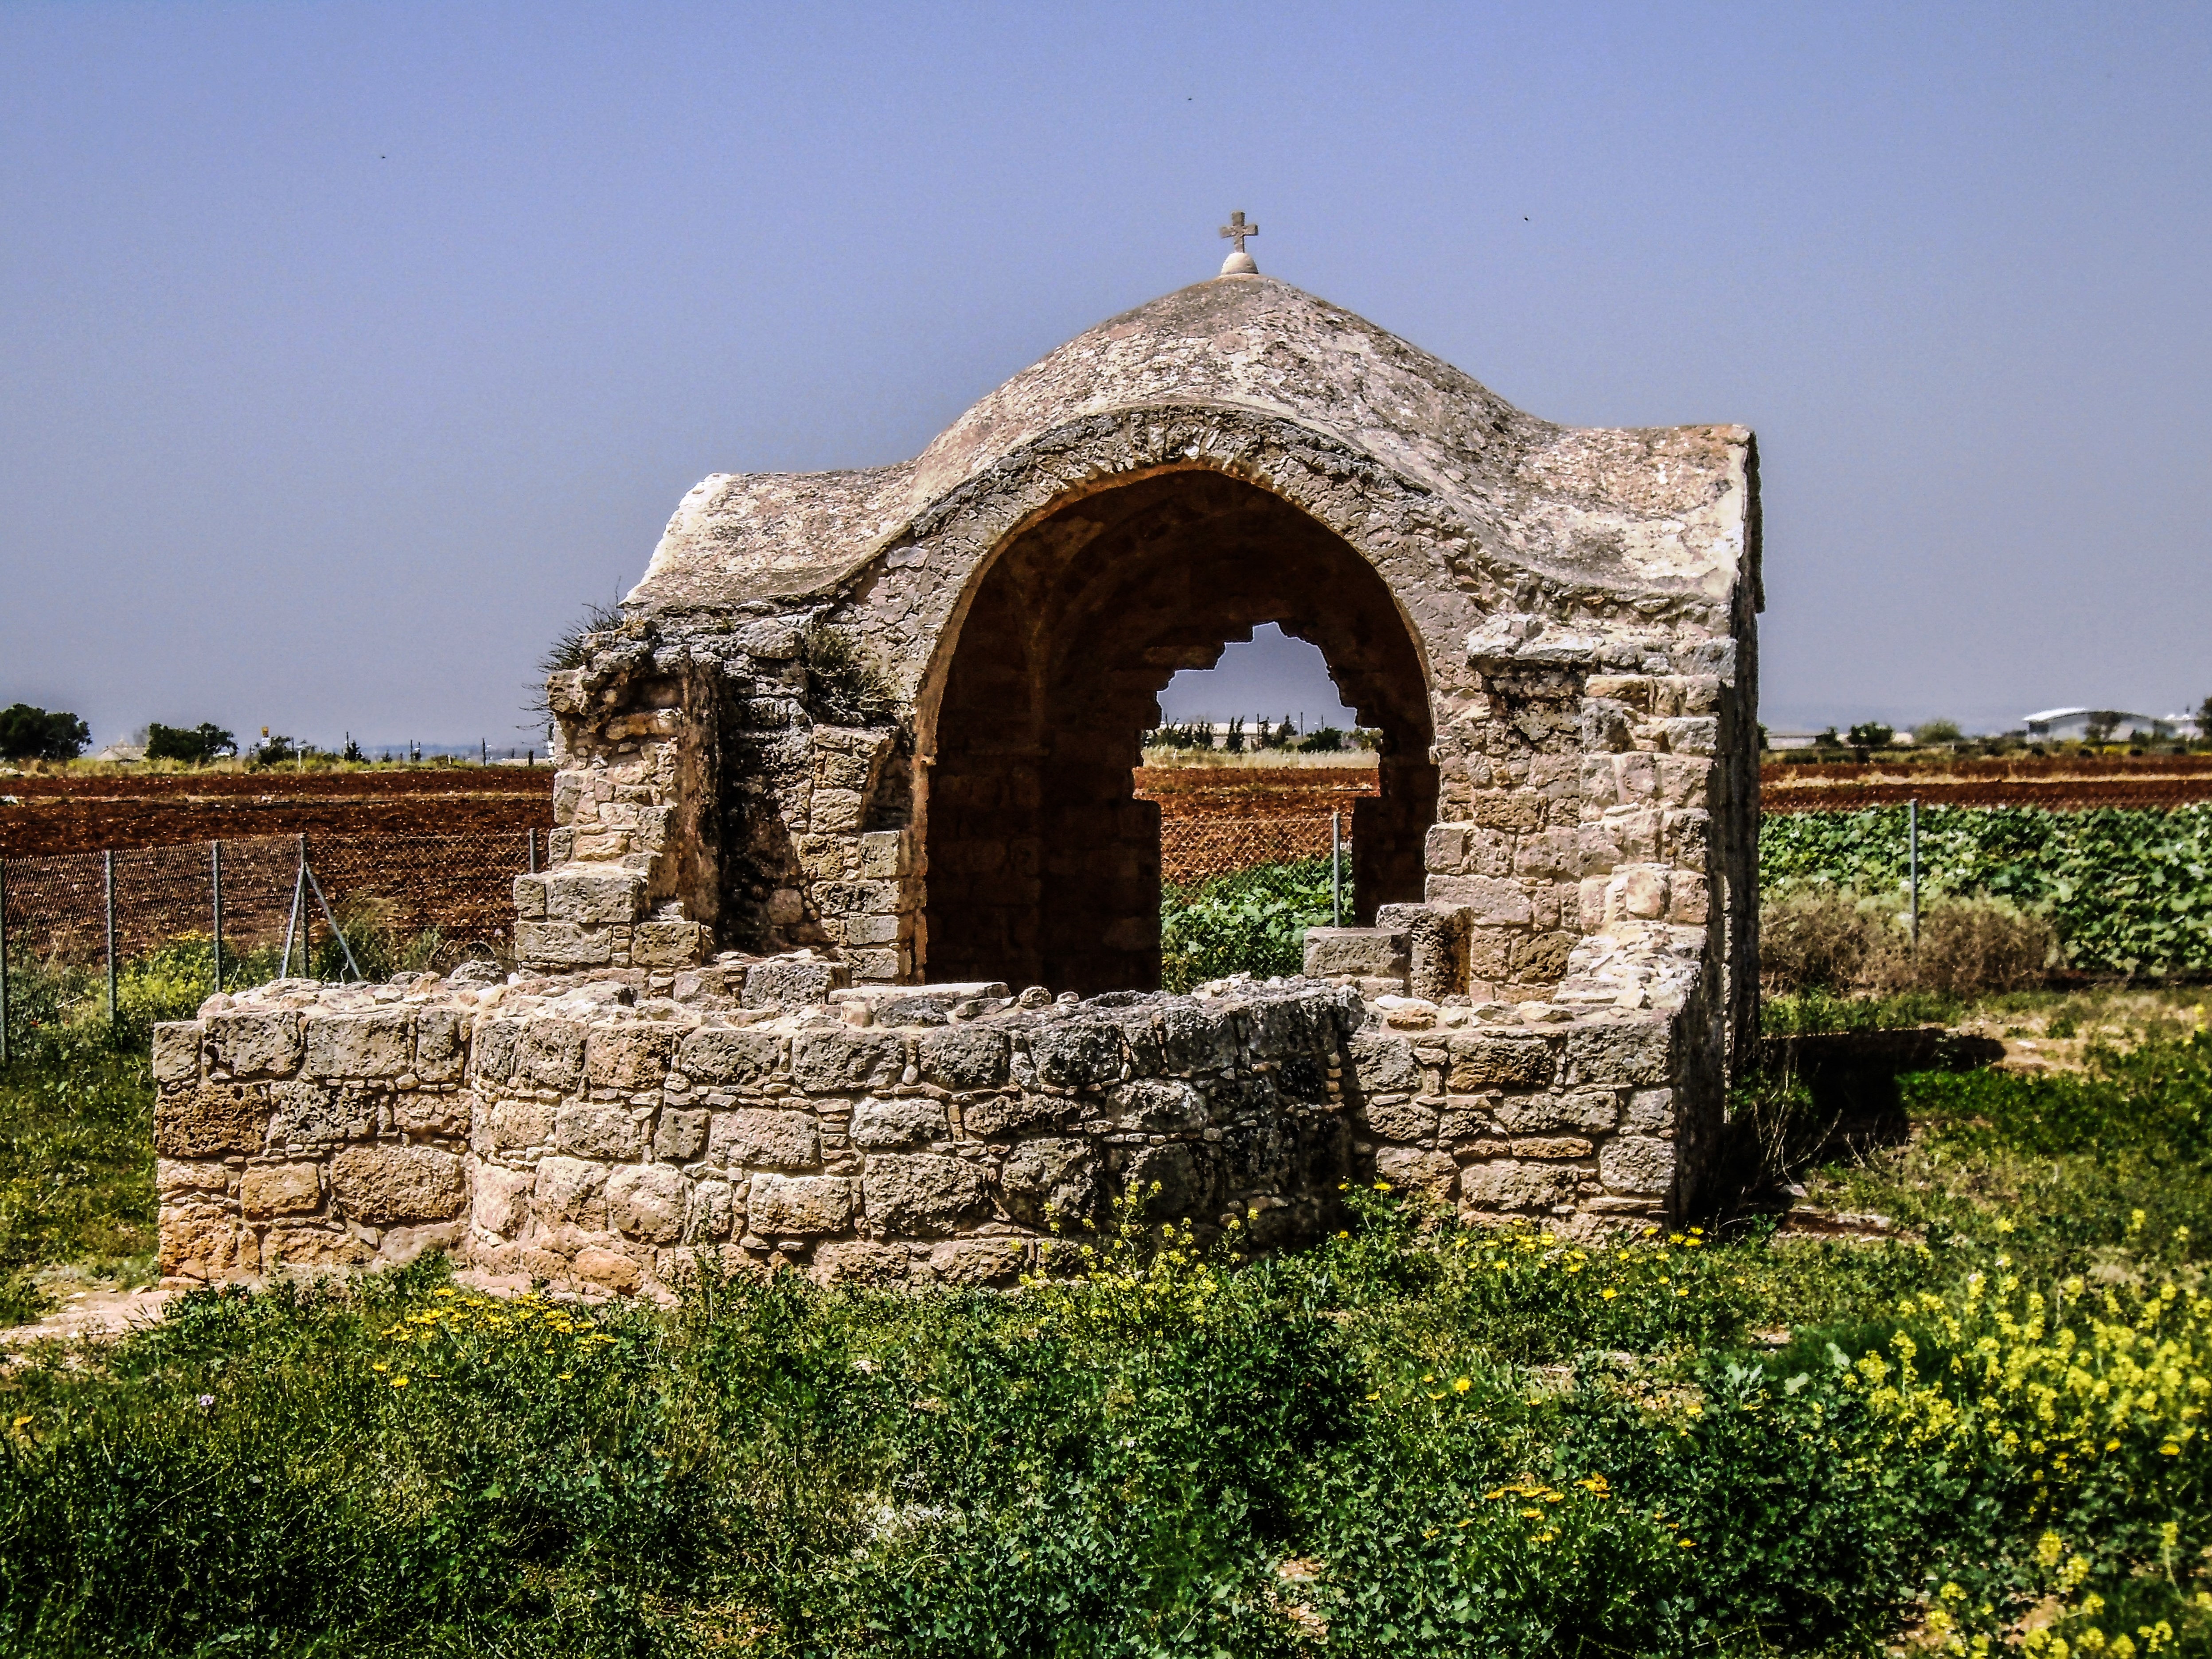
rock, architecture, building, arch, landmark, chapel, fortification, place of worship, temple, ruins, monastery, orthodox, abbey, cyprus, archaeological site, sotira, unesco world heritage site, historic site, ancient history, spanish missions in california